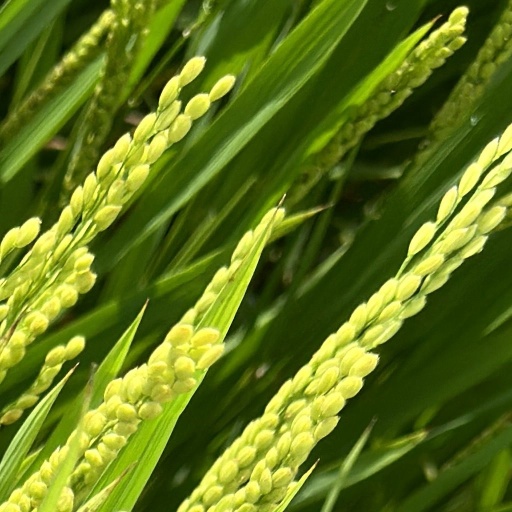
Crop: rice